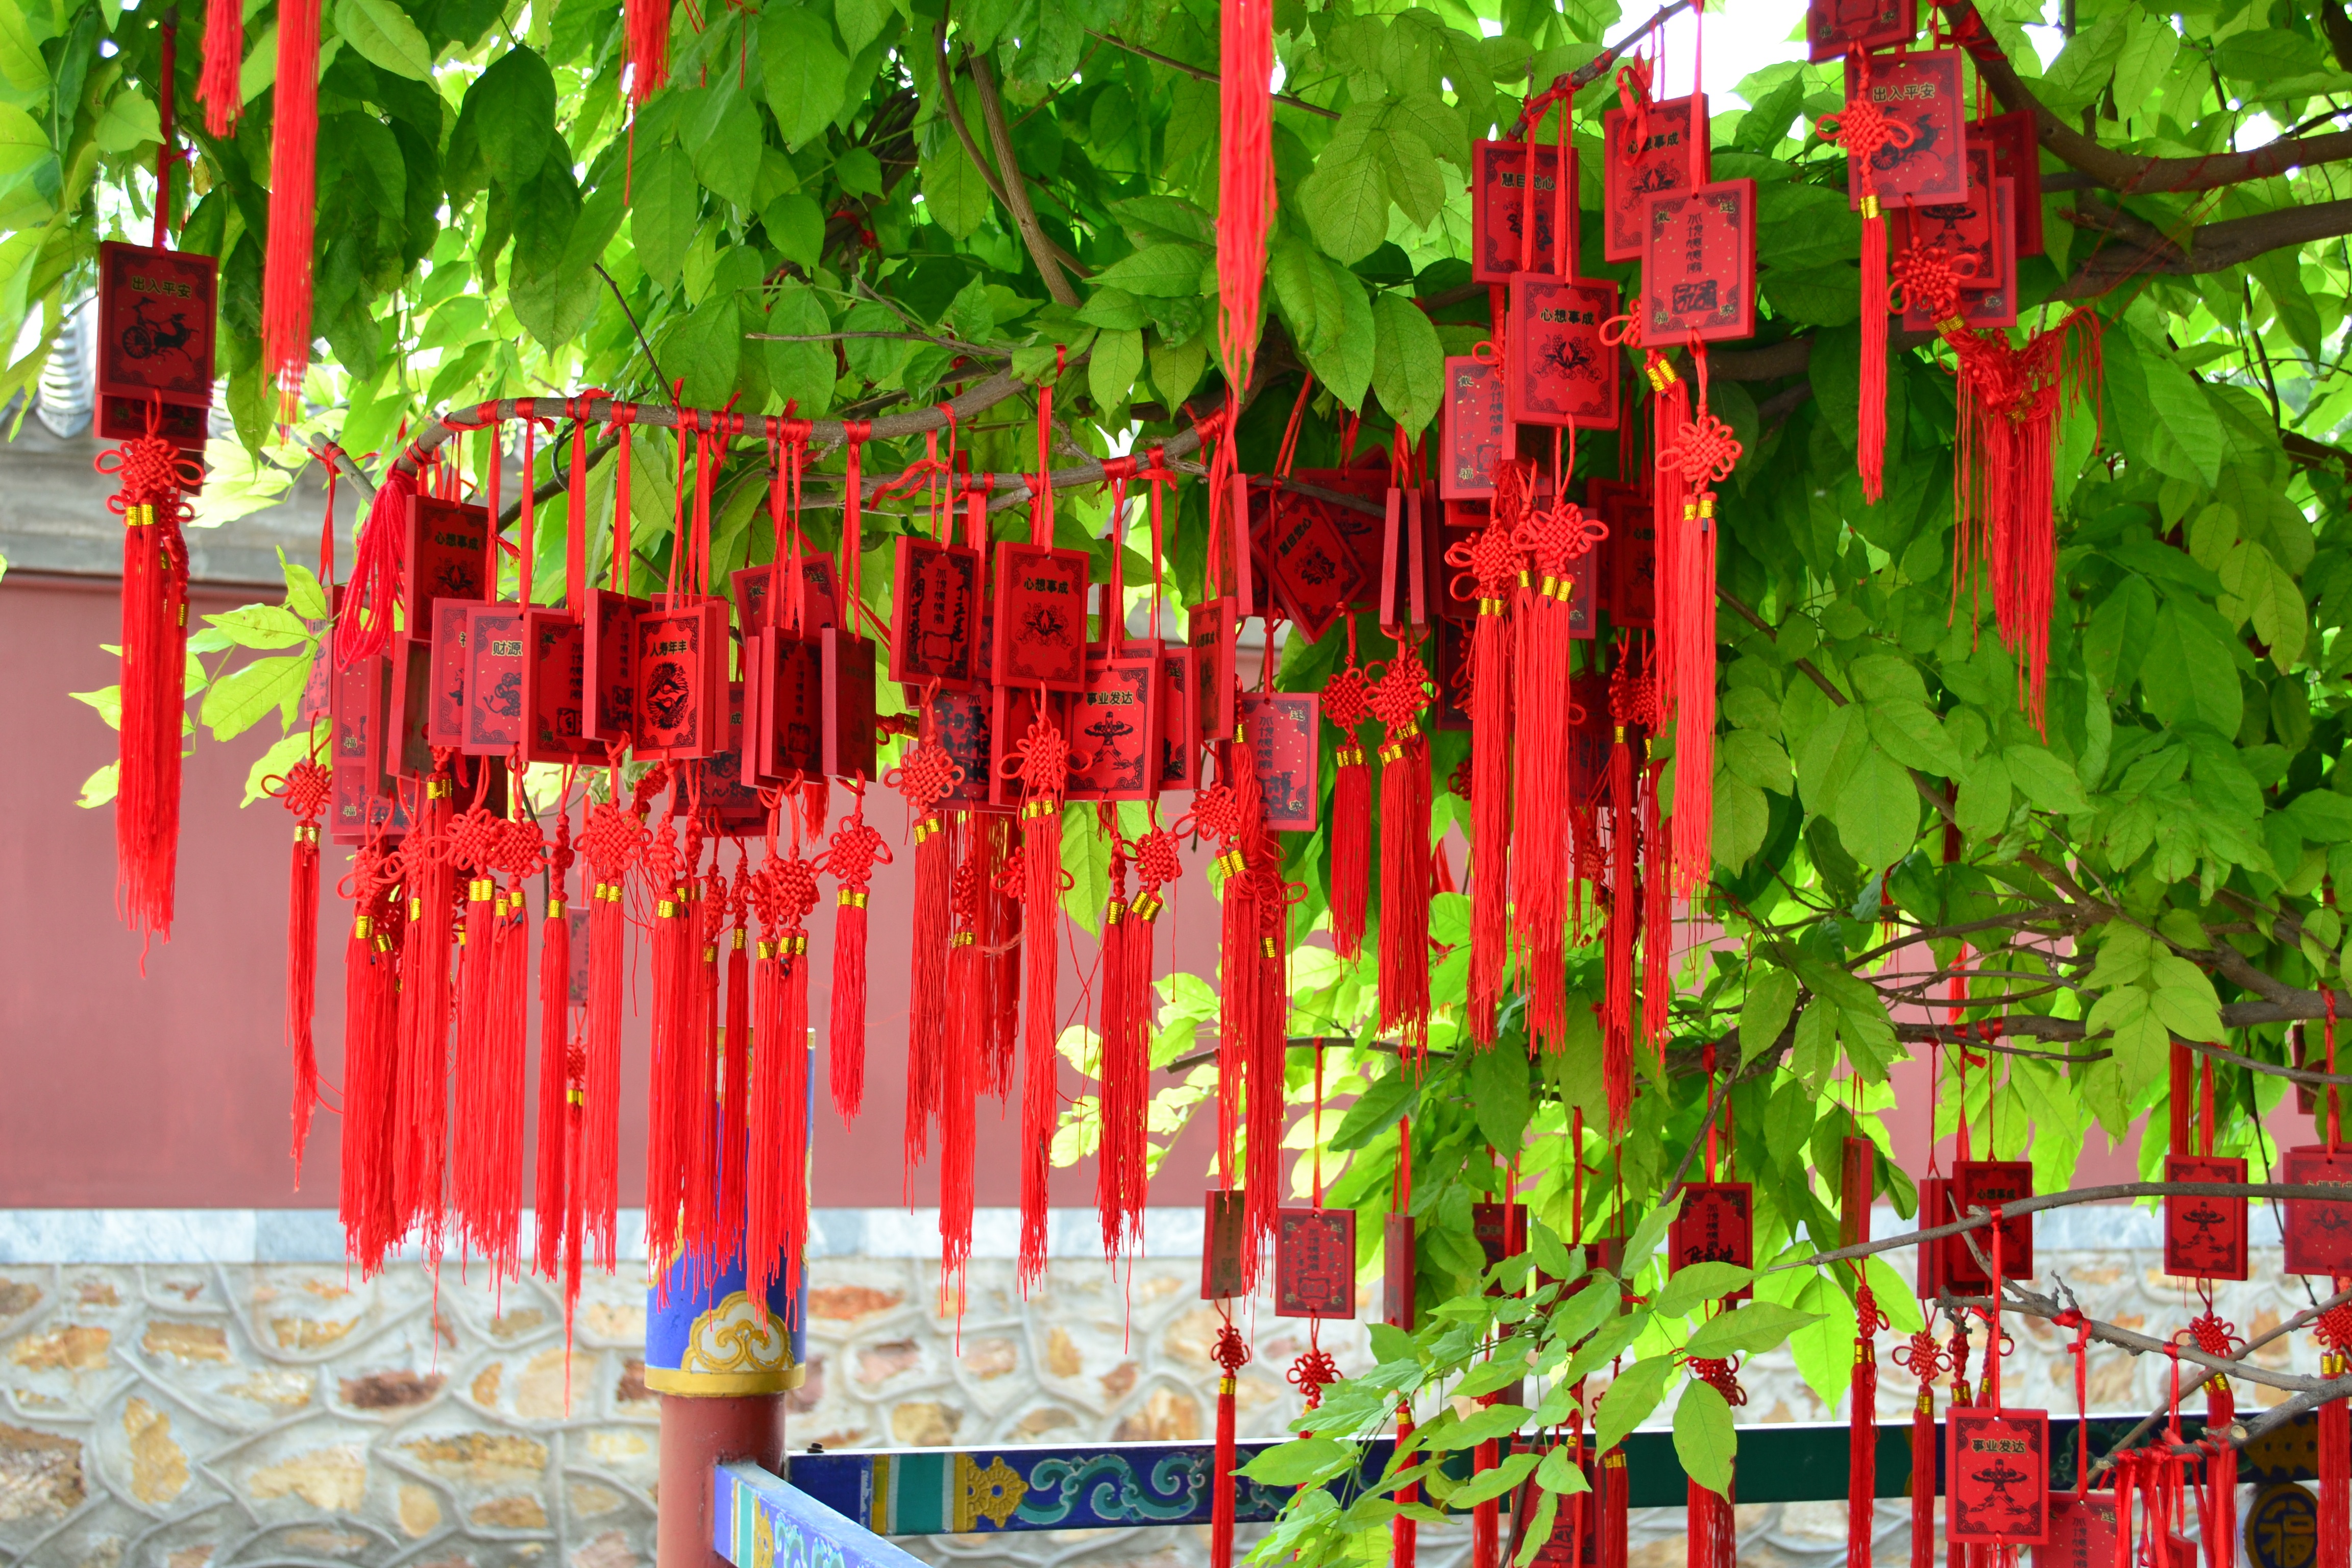
flower, food, red, color